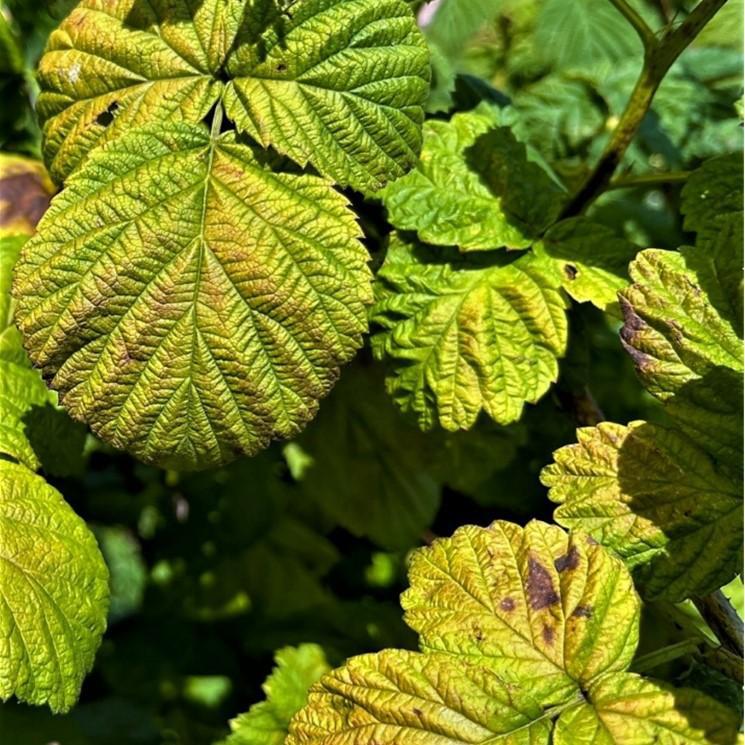
Plant: Raspberry
Disease: raspberry leaf spot